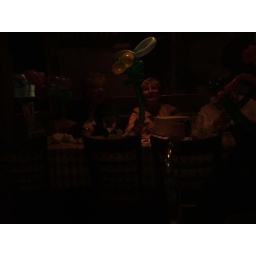
capuchin kitchen fund raiser at buddy's pizza in Livonia mi